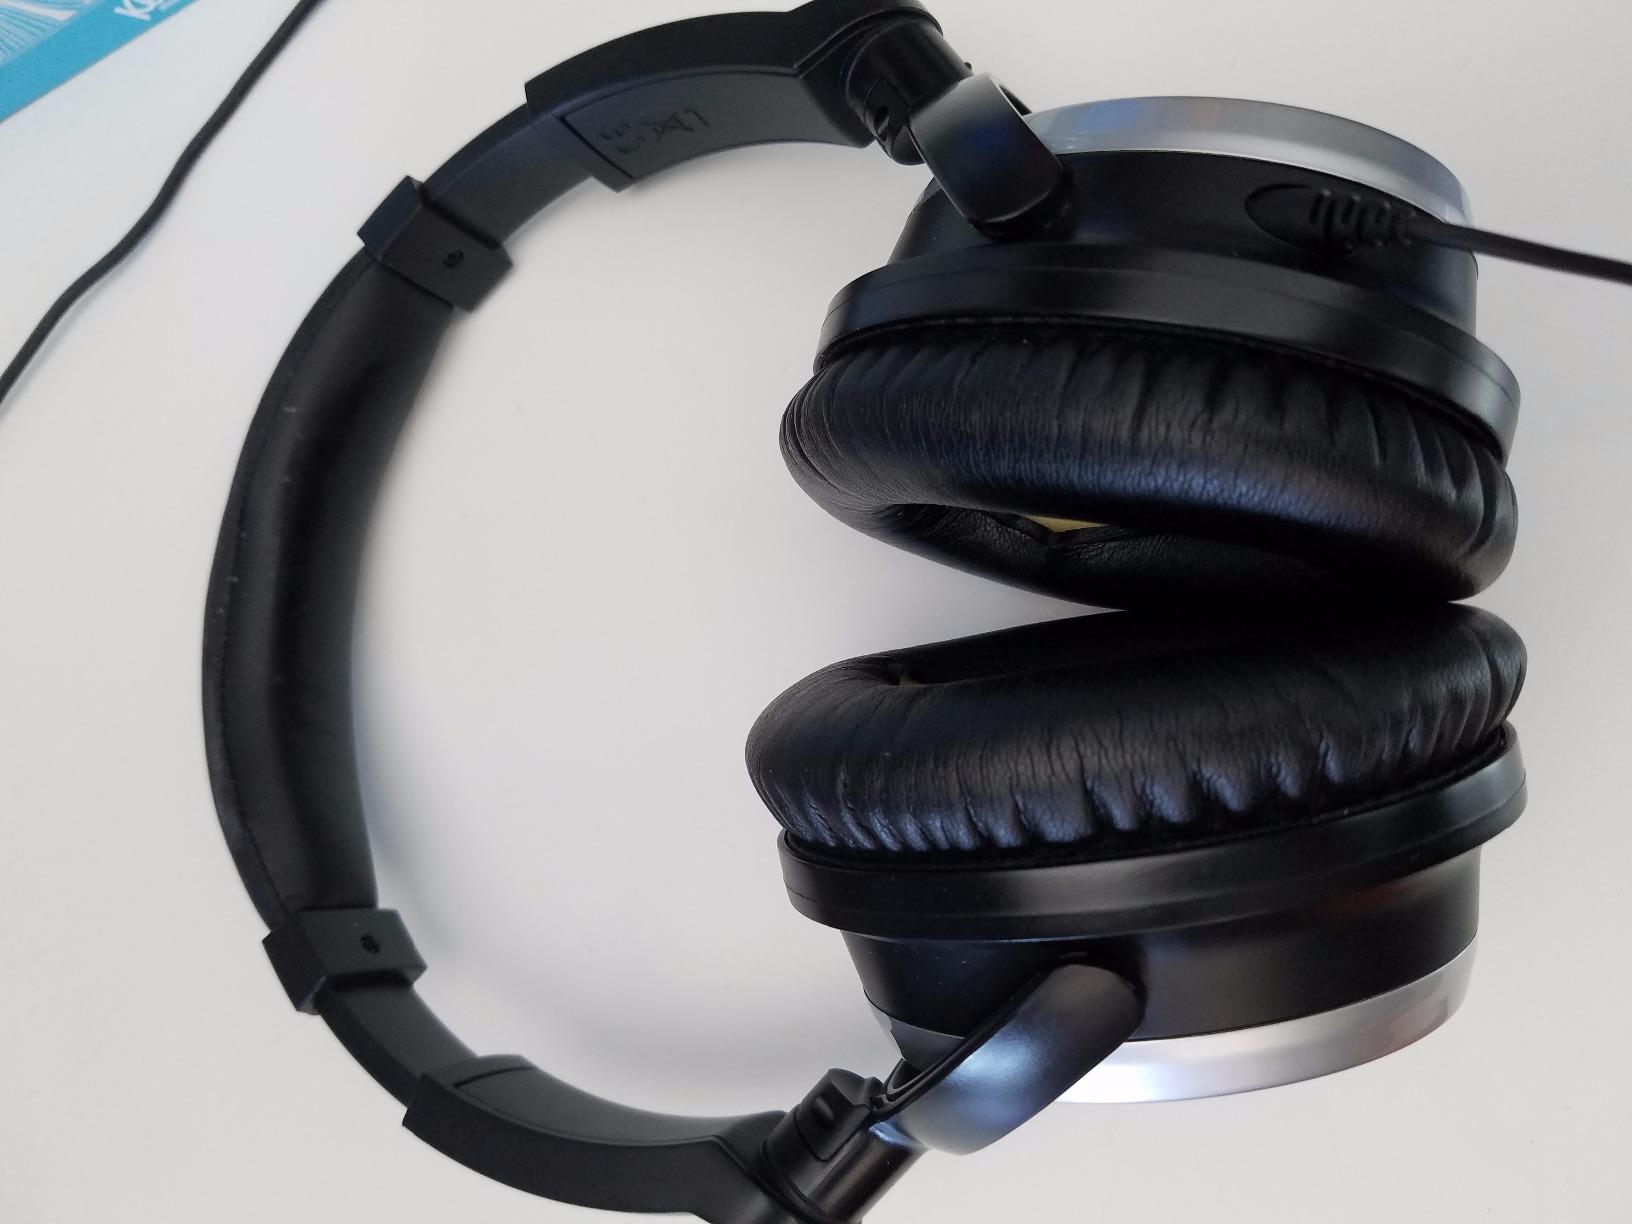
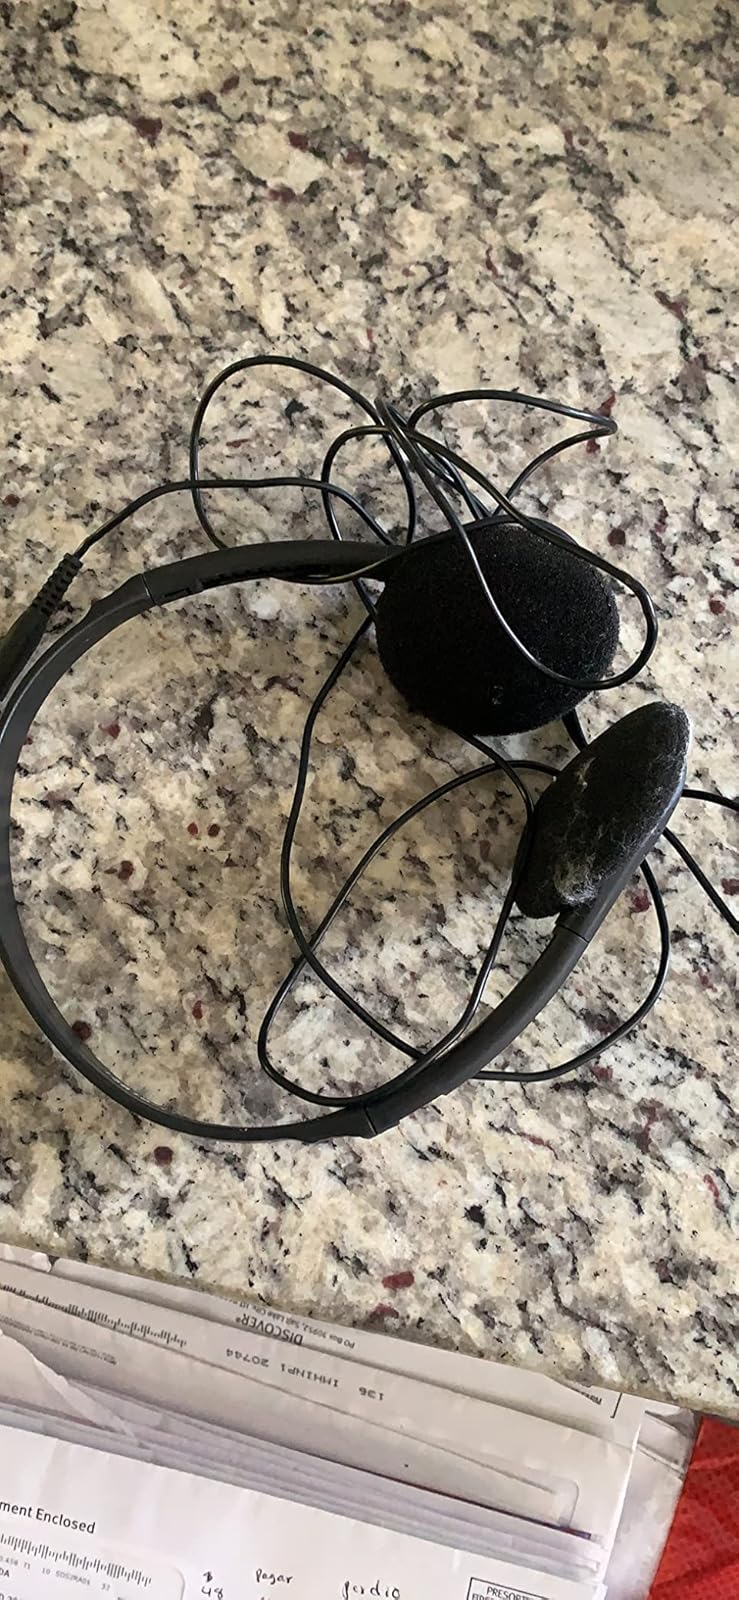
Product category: headphones
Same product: no